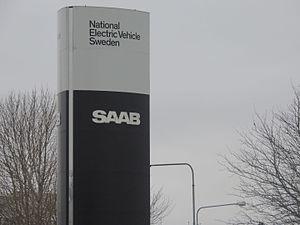
National Electric Vehicle Sweden AB est une holding sino-suédoise propriétaire du constructeur automobile suédois Saab Automobile AB depuis 2012. Issue d’une entreprise chinoise spécialisée dans les énergies renouvelables, National Modern Energy, elle vise à développer puis produire des automobiles électriques à partir des installations suédoises de l’ancienne marque Saab Automobile et propose des services relatifs à l’industrie automobile. À partir de l’été 2016 les véhicules seront commercialisés sous la marque NEVS.